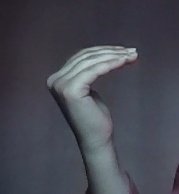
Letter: haa